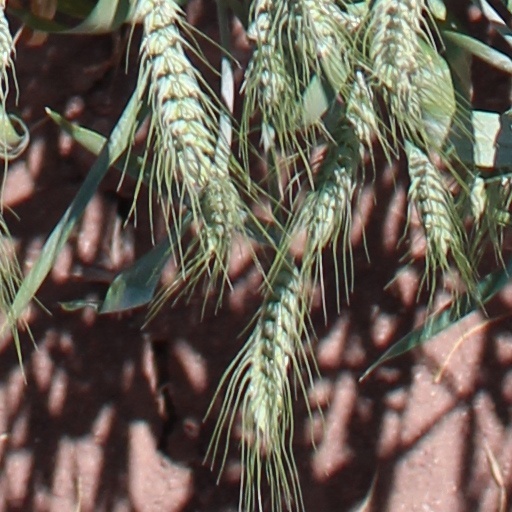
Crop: wheat